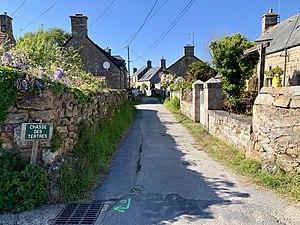
Hameau du Montéreire, à Fermanville, Normandie
Fermanville est une commune française, située dans le département de la Manche en région Normandie, peuplée de 1 281 habitants.